TNA Bound for Glory

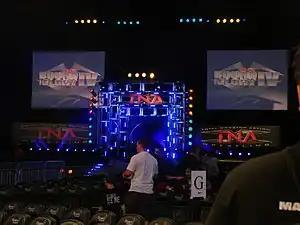
The set used for Bound for Glory IV

Bound for Glory IV took place on October 12, 2008, at the Sears Centre in Hoffman Estates, Illinois, where it featured eight professional wrestling matches. The maximum capacity of the Sears Centre is about 11,800; however, only 5,000 were in attendance for the event. All four of TNA's active championships at the time were defended at the event. The main event featured Sting defeating TNA World Heavyweight Champion Samoa Joe to become the new champion. Another featured match was Jeff Jarrett versus Kurt Angle with Mick Foley as the Special Guest Enforcer, which Jarrett won. Other matches on the card included a Four-Way Tag Team Monster's Ball match for the TNA World Tag Team Championship with Steve McMichael as the Special Guest Referee, which was won by Beer Money, Inc. (Robert Roode and James Storm), who were accompanied by Jacqueline, over the teams of Abyss and Matt Morgan, Brother Ray and Brother Devon—known as Team 3D—and The Latin American Xchange (Homicide and Hernandez); a match involving three competitors, also known as a 3-Way Dance or a Three Way match, resulting in Booker T defeating Christian Cage and A.J. Styles; and Sheik Abdul Bashir defeating Consequences Creed to retain the TNA X Division Championship.